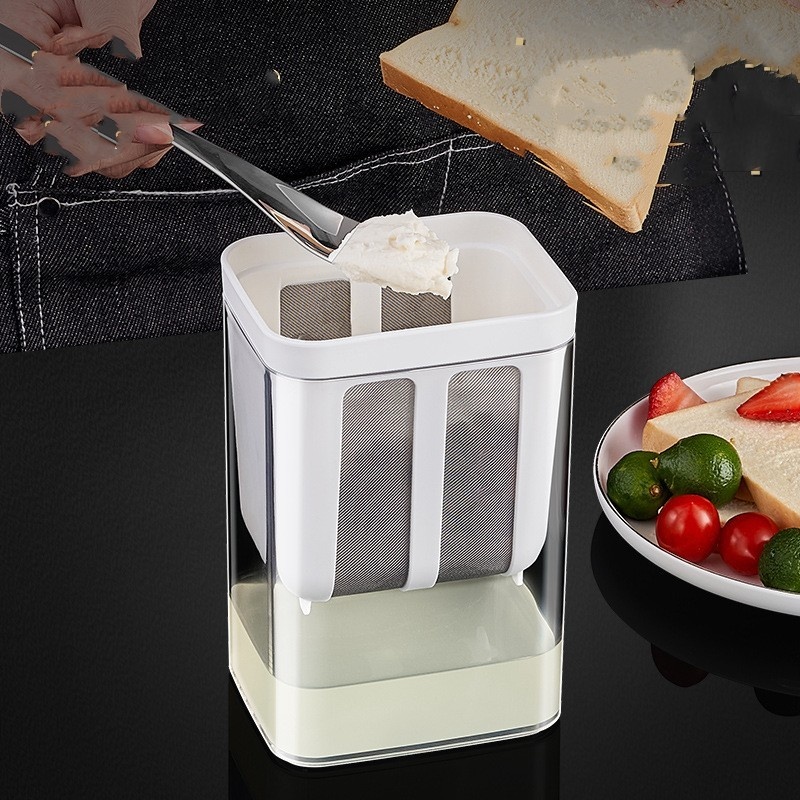
Homemade Greek Yogurt Machine Filter Screen
Product information: Specification: upgrade transparent yogurt filter [1 pack]] Applicable occasions for gifts: all places Style: modern simplicity Packing list: Yogurt filter * 1 Product Image:
Brand: Volcanic Cult
Category: Home & Garden > Kitchen & Dining > Kitchen Appliance Accessories > Yogurt Maker Accessories